South Salem Academy

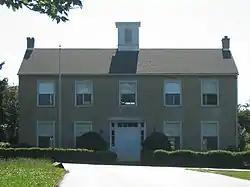
Front of the academy

The South Salem Academy is a historic former school in South Salem, Ohio, United States. Built in 1842, it is a stone building constructed in the Federal style of architecture.